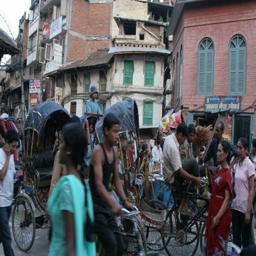
picture of people walking and cycling in one of the many narrow streets